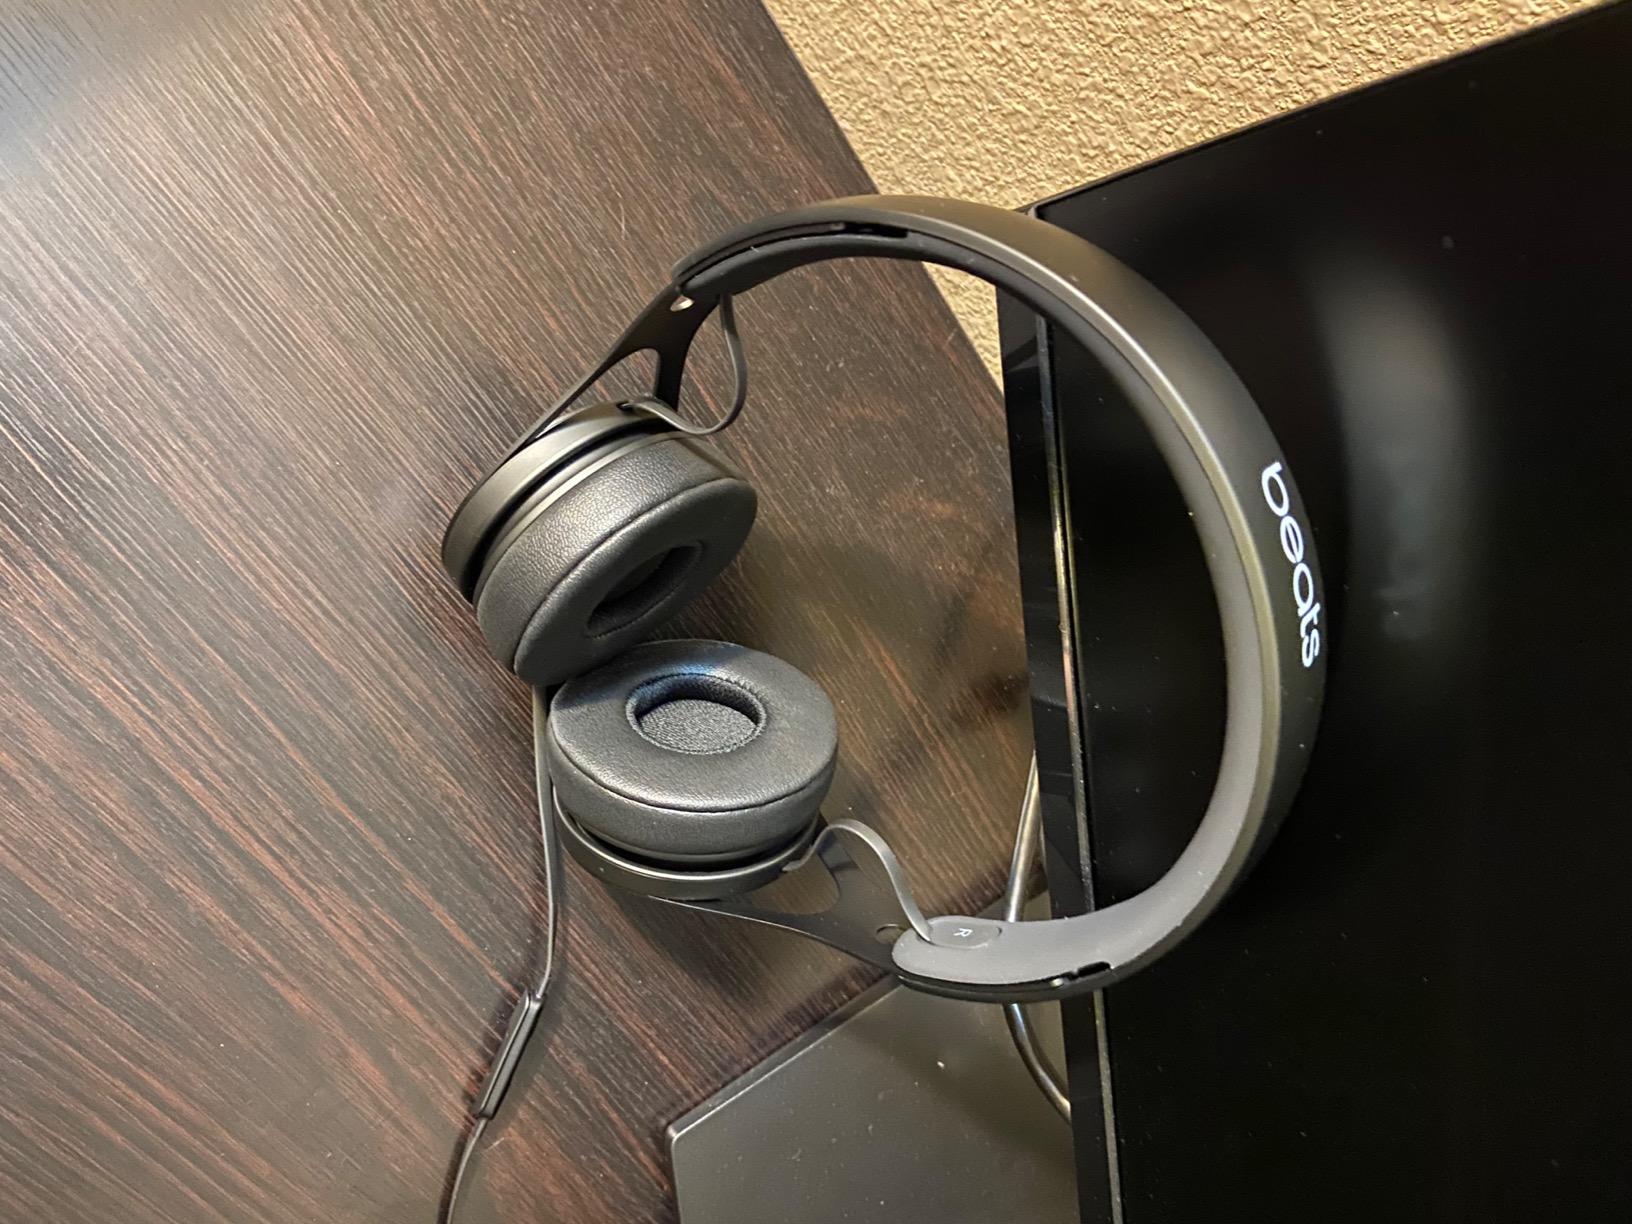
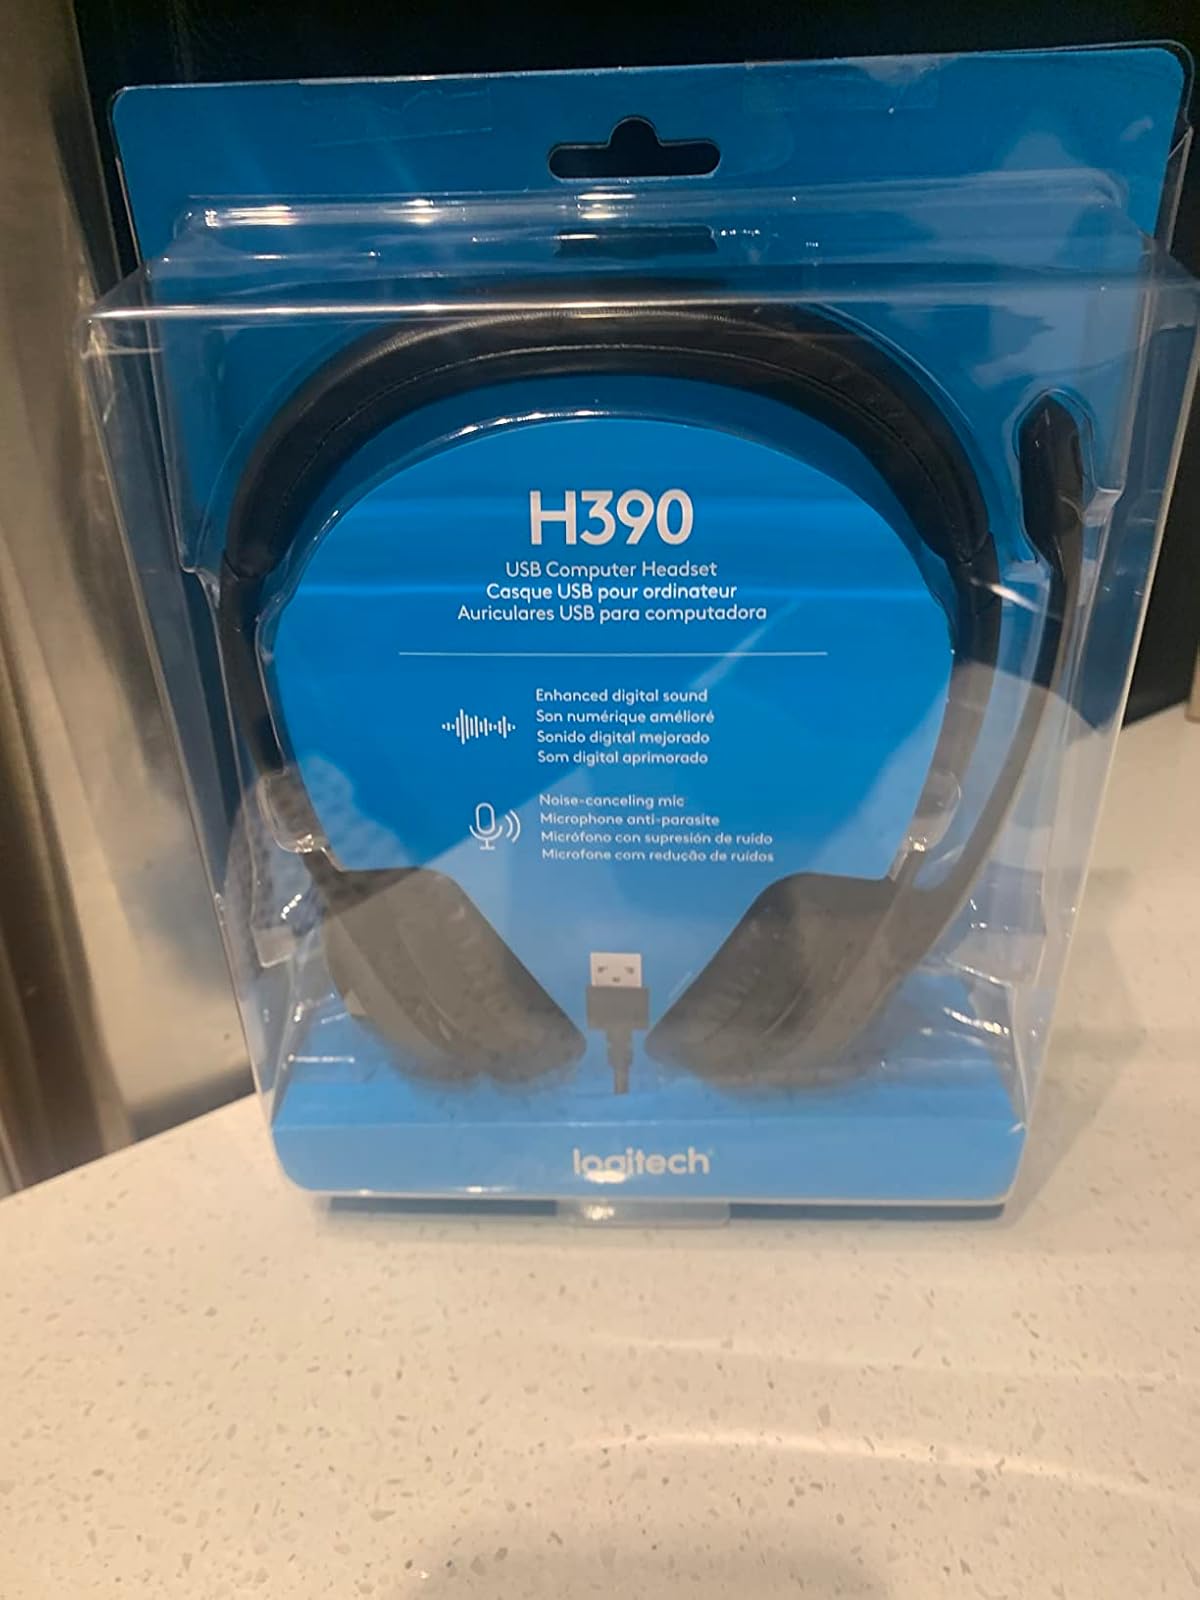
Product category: headphones
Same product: no